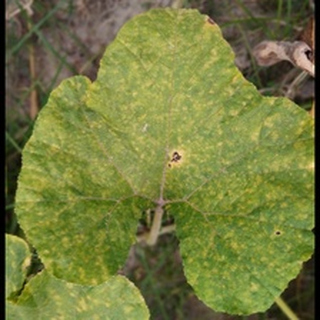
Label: pumpkin_mosaic_disease